Edward Portielje

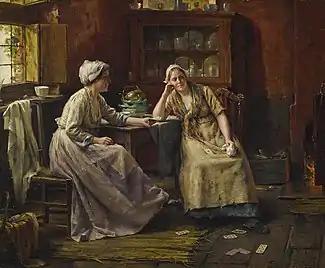
The Winning Hand

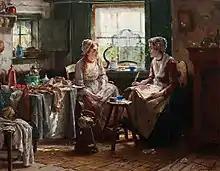
The Letter

Edward Antoon Portielje (8 February 1861, Antwerp – 18 December 1949, Antwerp) was a Belgian genre painter.